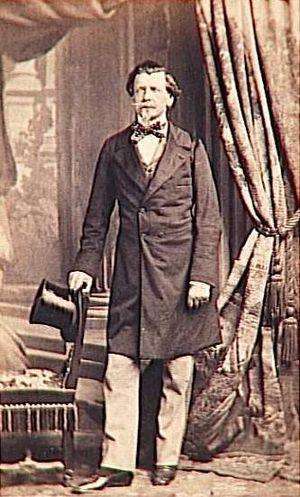
Félix Jean François Thomas, comte d'Arjuzon, est un homme politique français du XIXᵉ siècle.